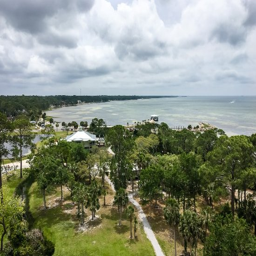
water view to the east .